Chevrolet Monte Carlo

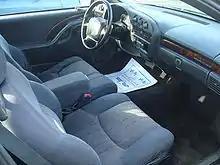
1997 Monte Carlo LS interior

A new crosshatch grille, vertically mounted rectangular headlamps, and reshaped taillights identified the 1976 Monte Carlo (the reshaped taillight pattern was later incorporated into the fourth-generation Monte Carlo). Under the hood, a new 2-barrel V8 became the standard engine with the 2-barrel and V8s optional. California cars included a 4-barrel as the base engine (not available in 49 states), and could be equipped with the 4-barrel V8. The big-block V8 was discontinued. The Turbo Hydramatic transmission became standard equipment on all 1976 Monte Carlos.